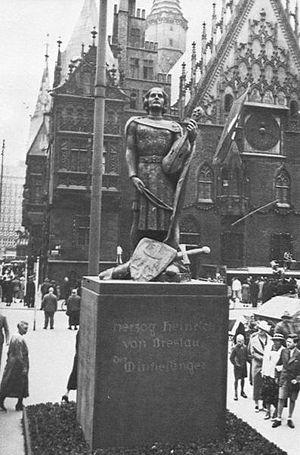
Henri IV le Juste, de la dynastie des Piasts, est né en 1257 ou en 1258, et est mort le 23 juin 1290.